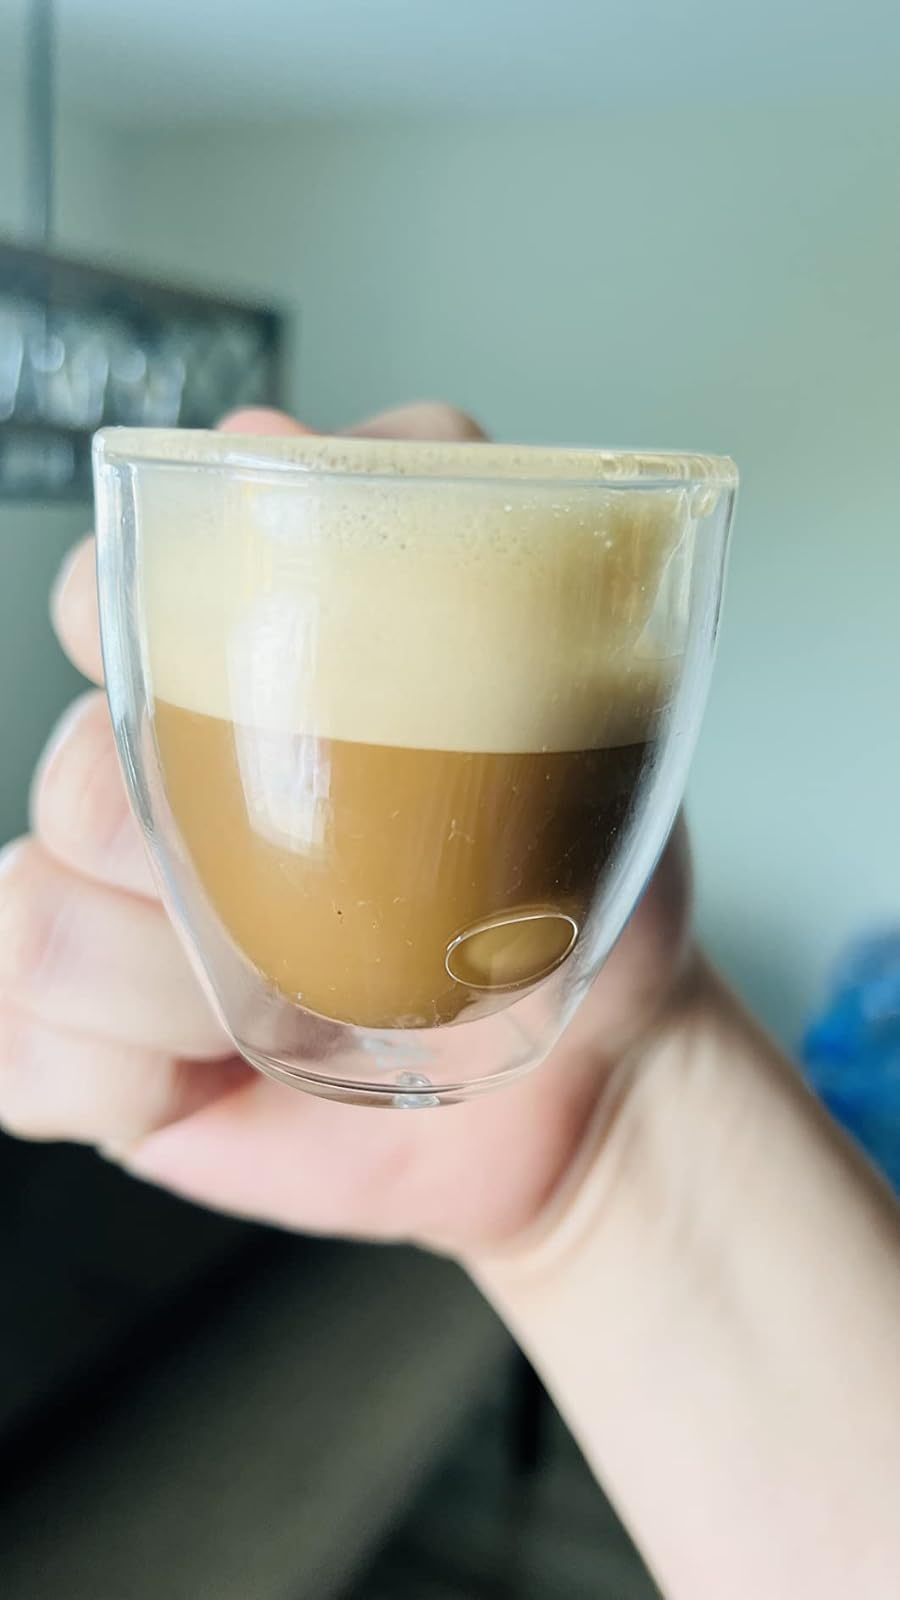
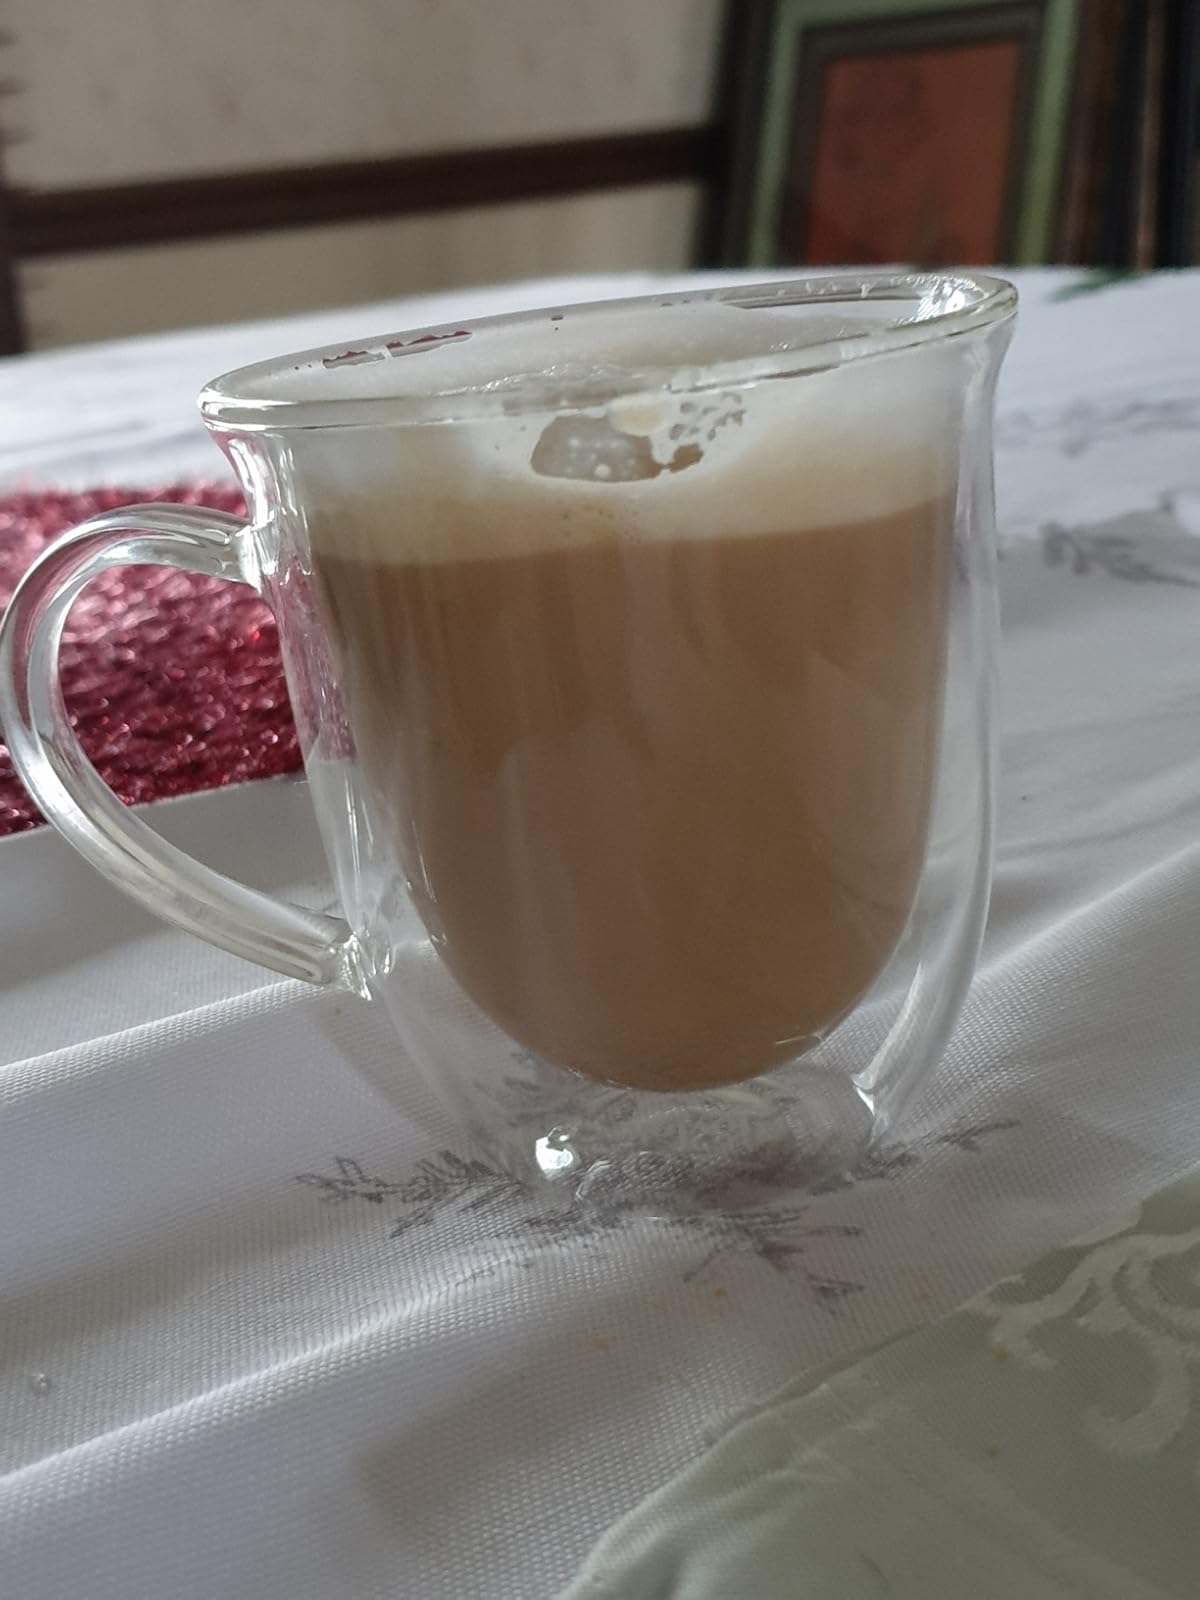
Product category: items_mug
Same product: no